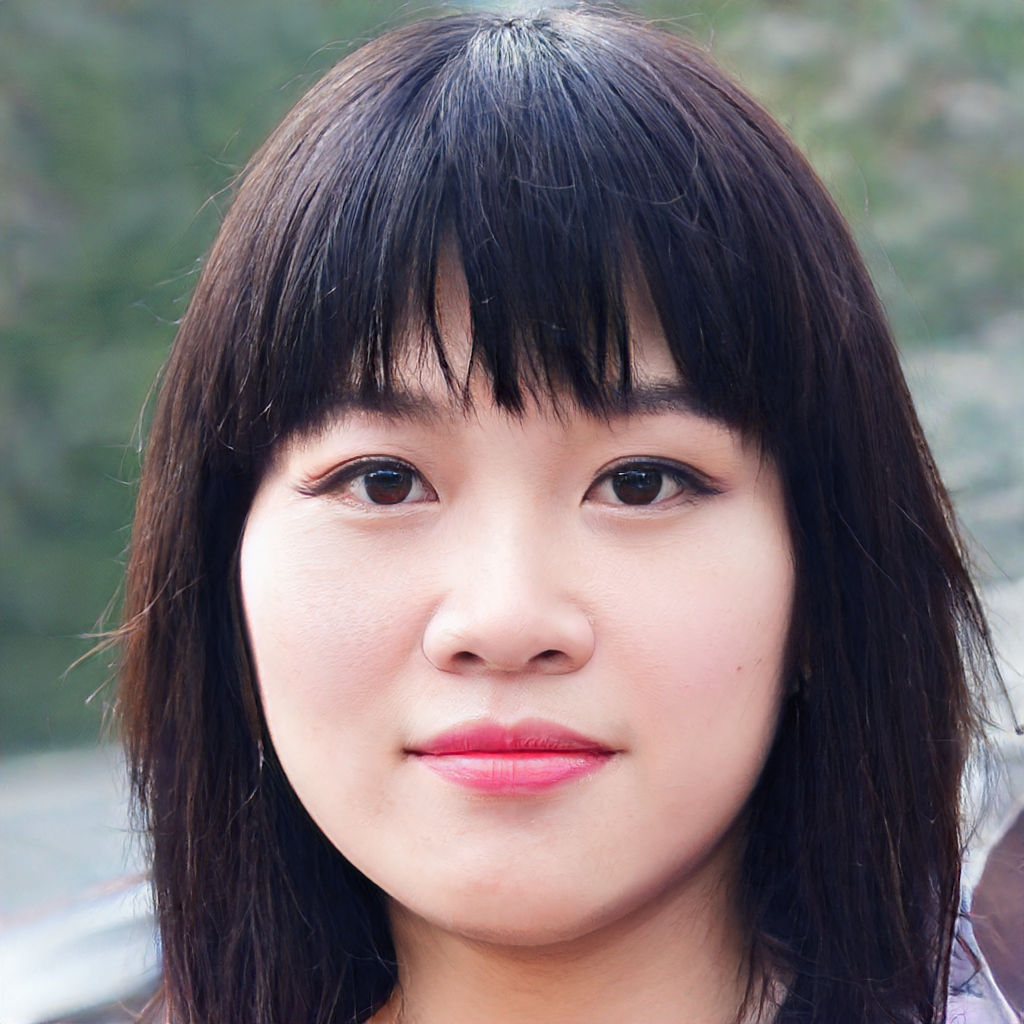
Gender: Female